Chuchat Kamphu

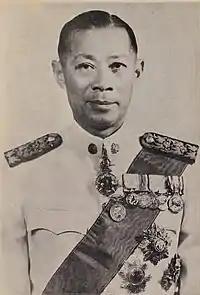
Chuchat Kamphu

Mom Luang Chuchat Kamphu (4 January 1905 – 13 April 1969) was a Thai irrigation engineer who pioneered modern irrigation construction in the country. He served as Director-General of the Royal Irrigation Department, and oversaw the construction of Bhumibol Dam, the country's first (and only) concrete arch dam, completed in 1964. He also served as Deputy Minister of National Development and President of Kasetsart University.